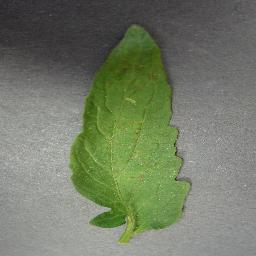
Label: Tomato___Bacterial_spot